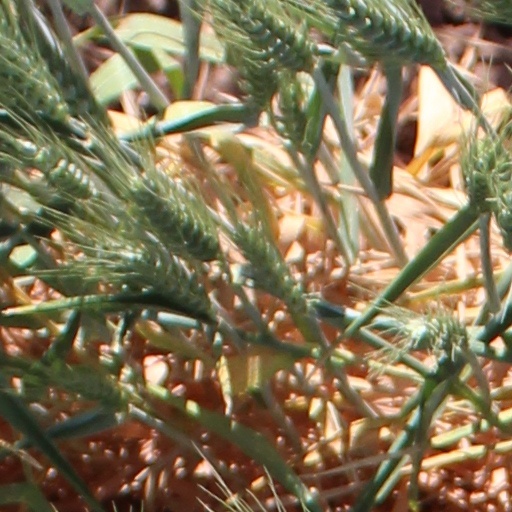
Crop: wheat